Peter E. Traub

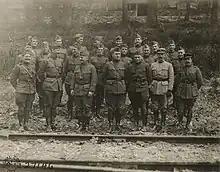
Major General Peter E. Traub and members of his divisional staff at Sommedieue, Meuse, France, October 21, 1918. To Traub's right is Colonel Hamilton S. Hawkins, the 35th's chief of staff.

In August 1917, four months after the American entry into World War I, Traub received a temporary promotion to brigadier general and assumed command of the 51st Infantry Brigade, 26th Division, an Army National Guard formation, in Boston. He travelled with his troops to France in September and continued their training there. They began combat operations in February 1918.